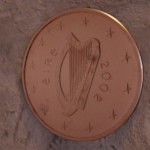
Coin value: 1cent
Country: ie
Edition: standard